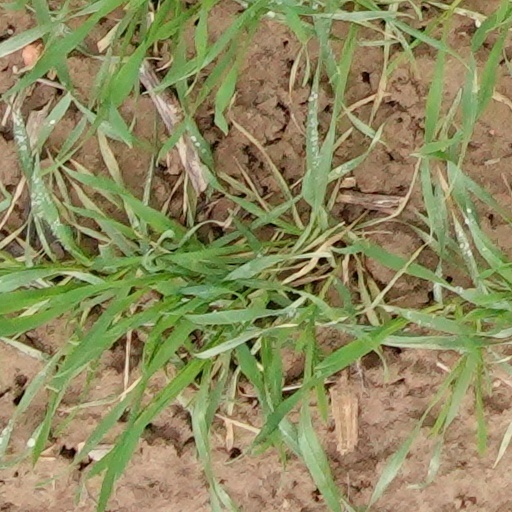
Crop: wheat